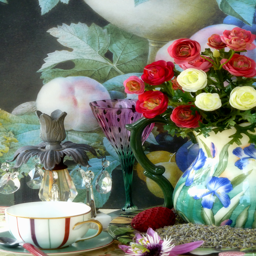
photo of still life with painting in the background , taken by person